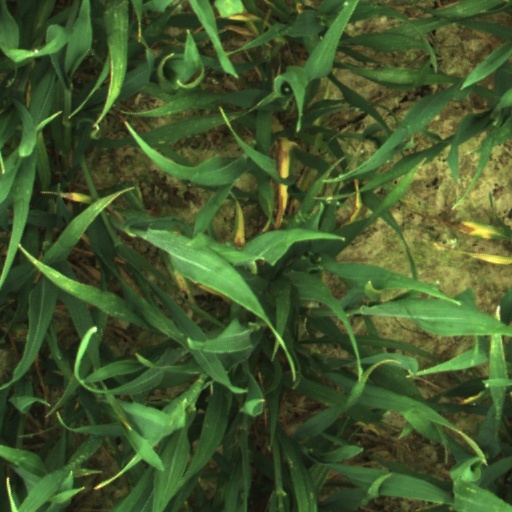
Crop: wheat